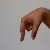
The image shows a hand gesture representing the letter 'Q' in Indian Sign Language.